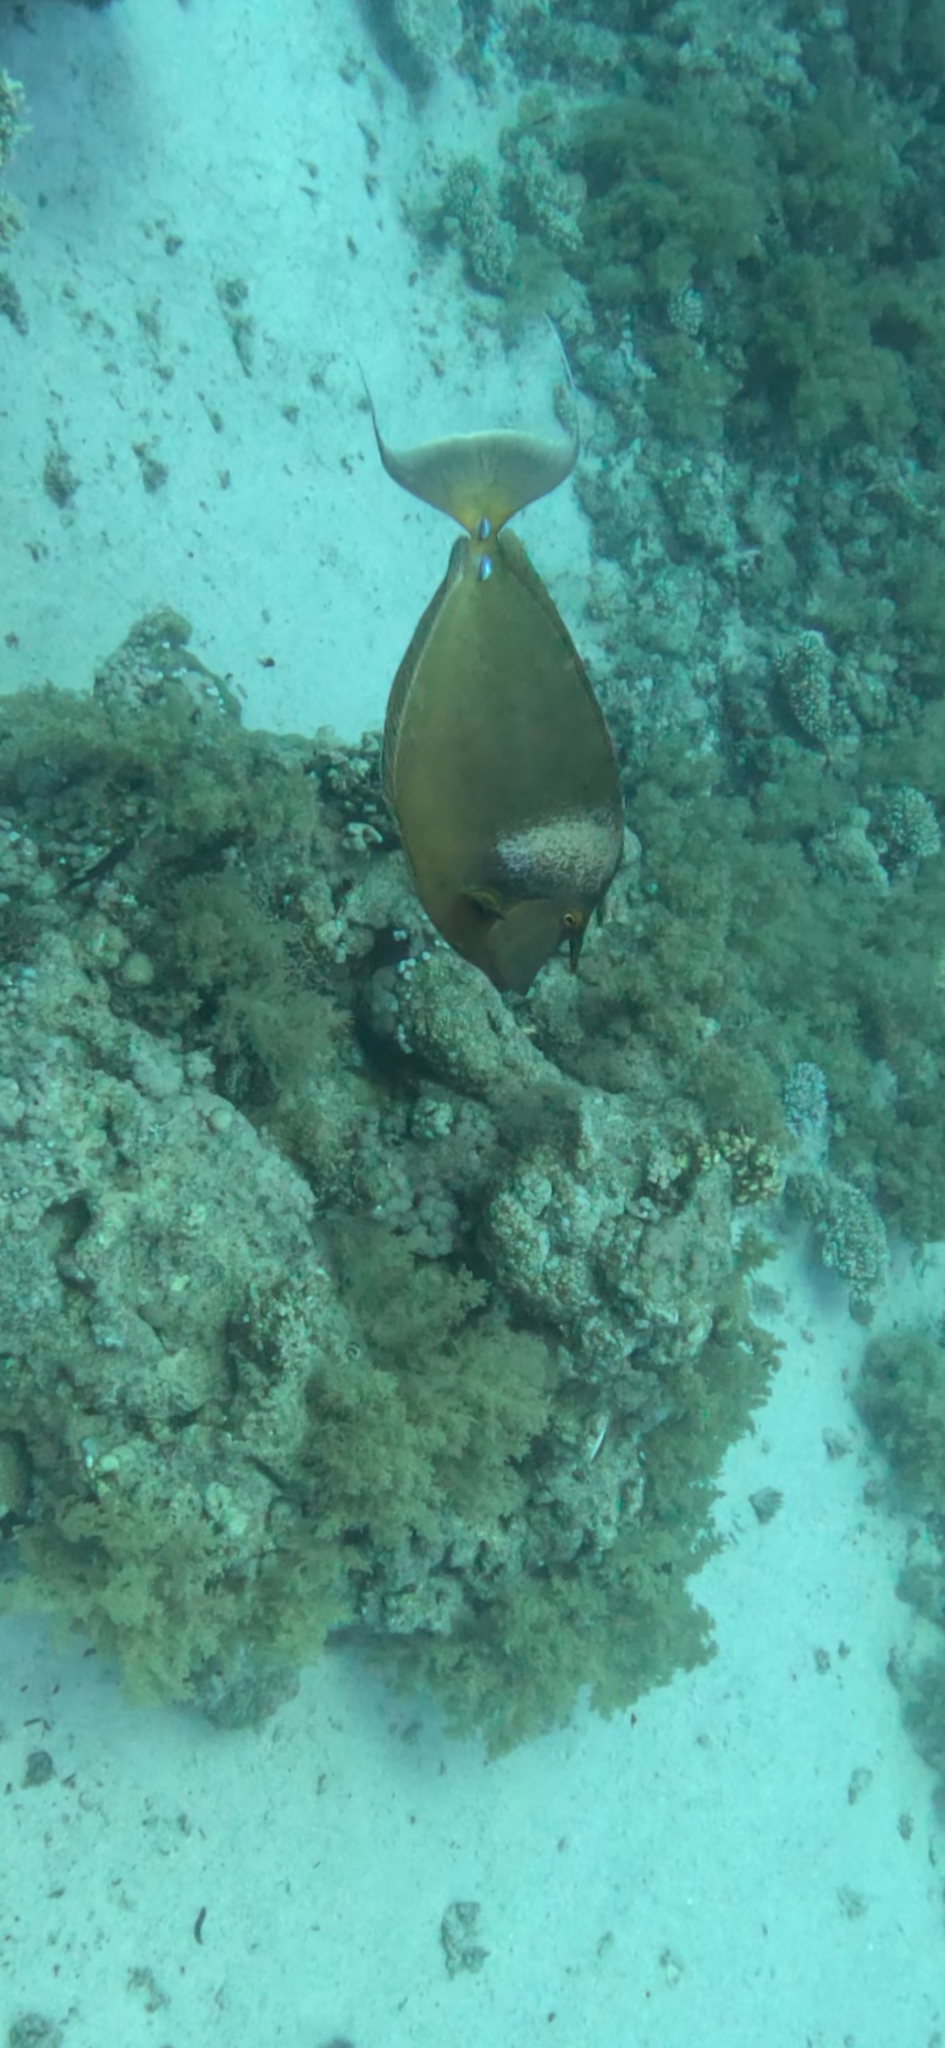
Naso unicornis (Bluespine Unicornfish)